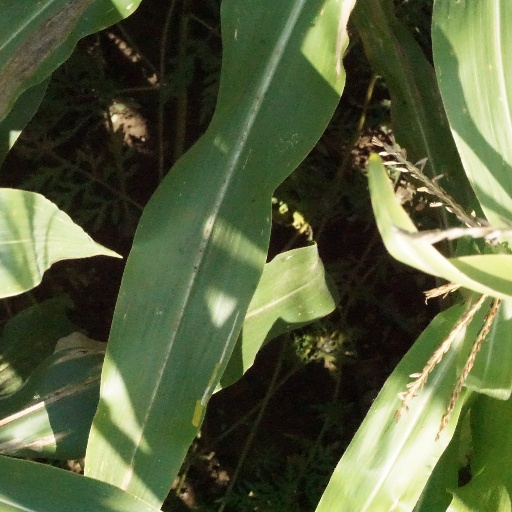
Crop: maize; corn